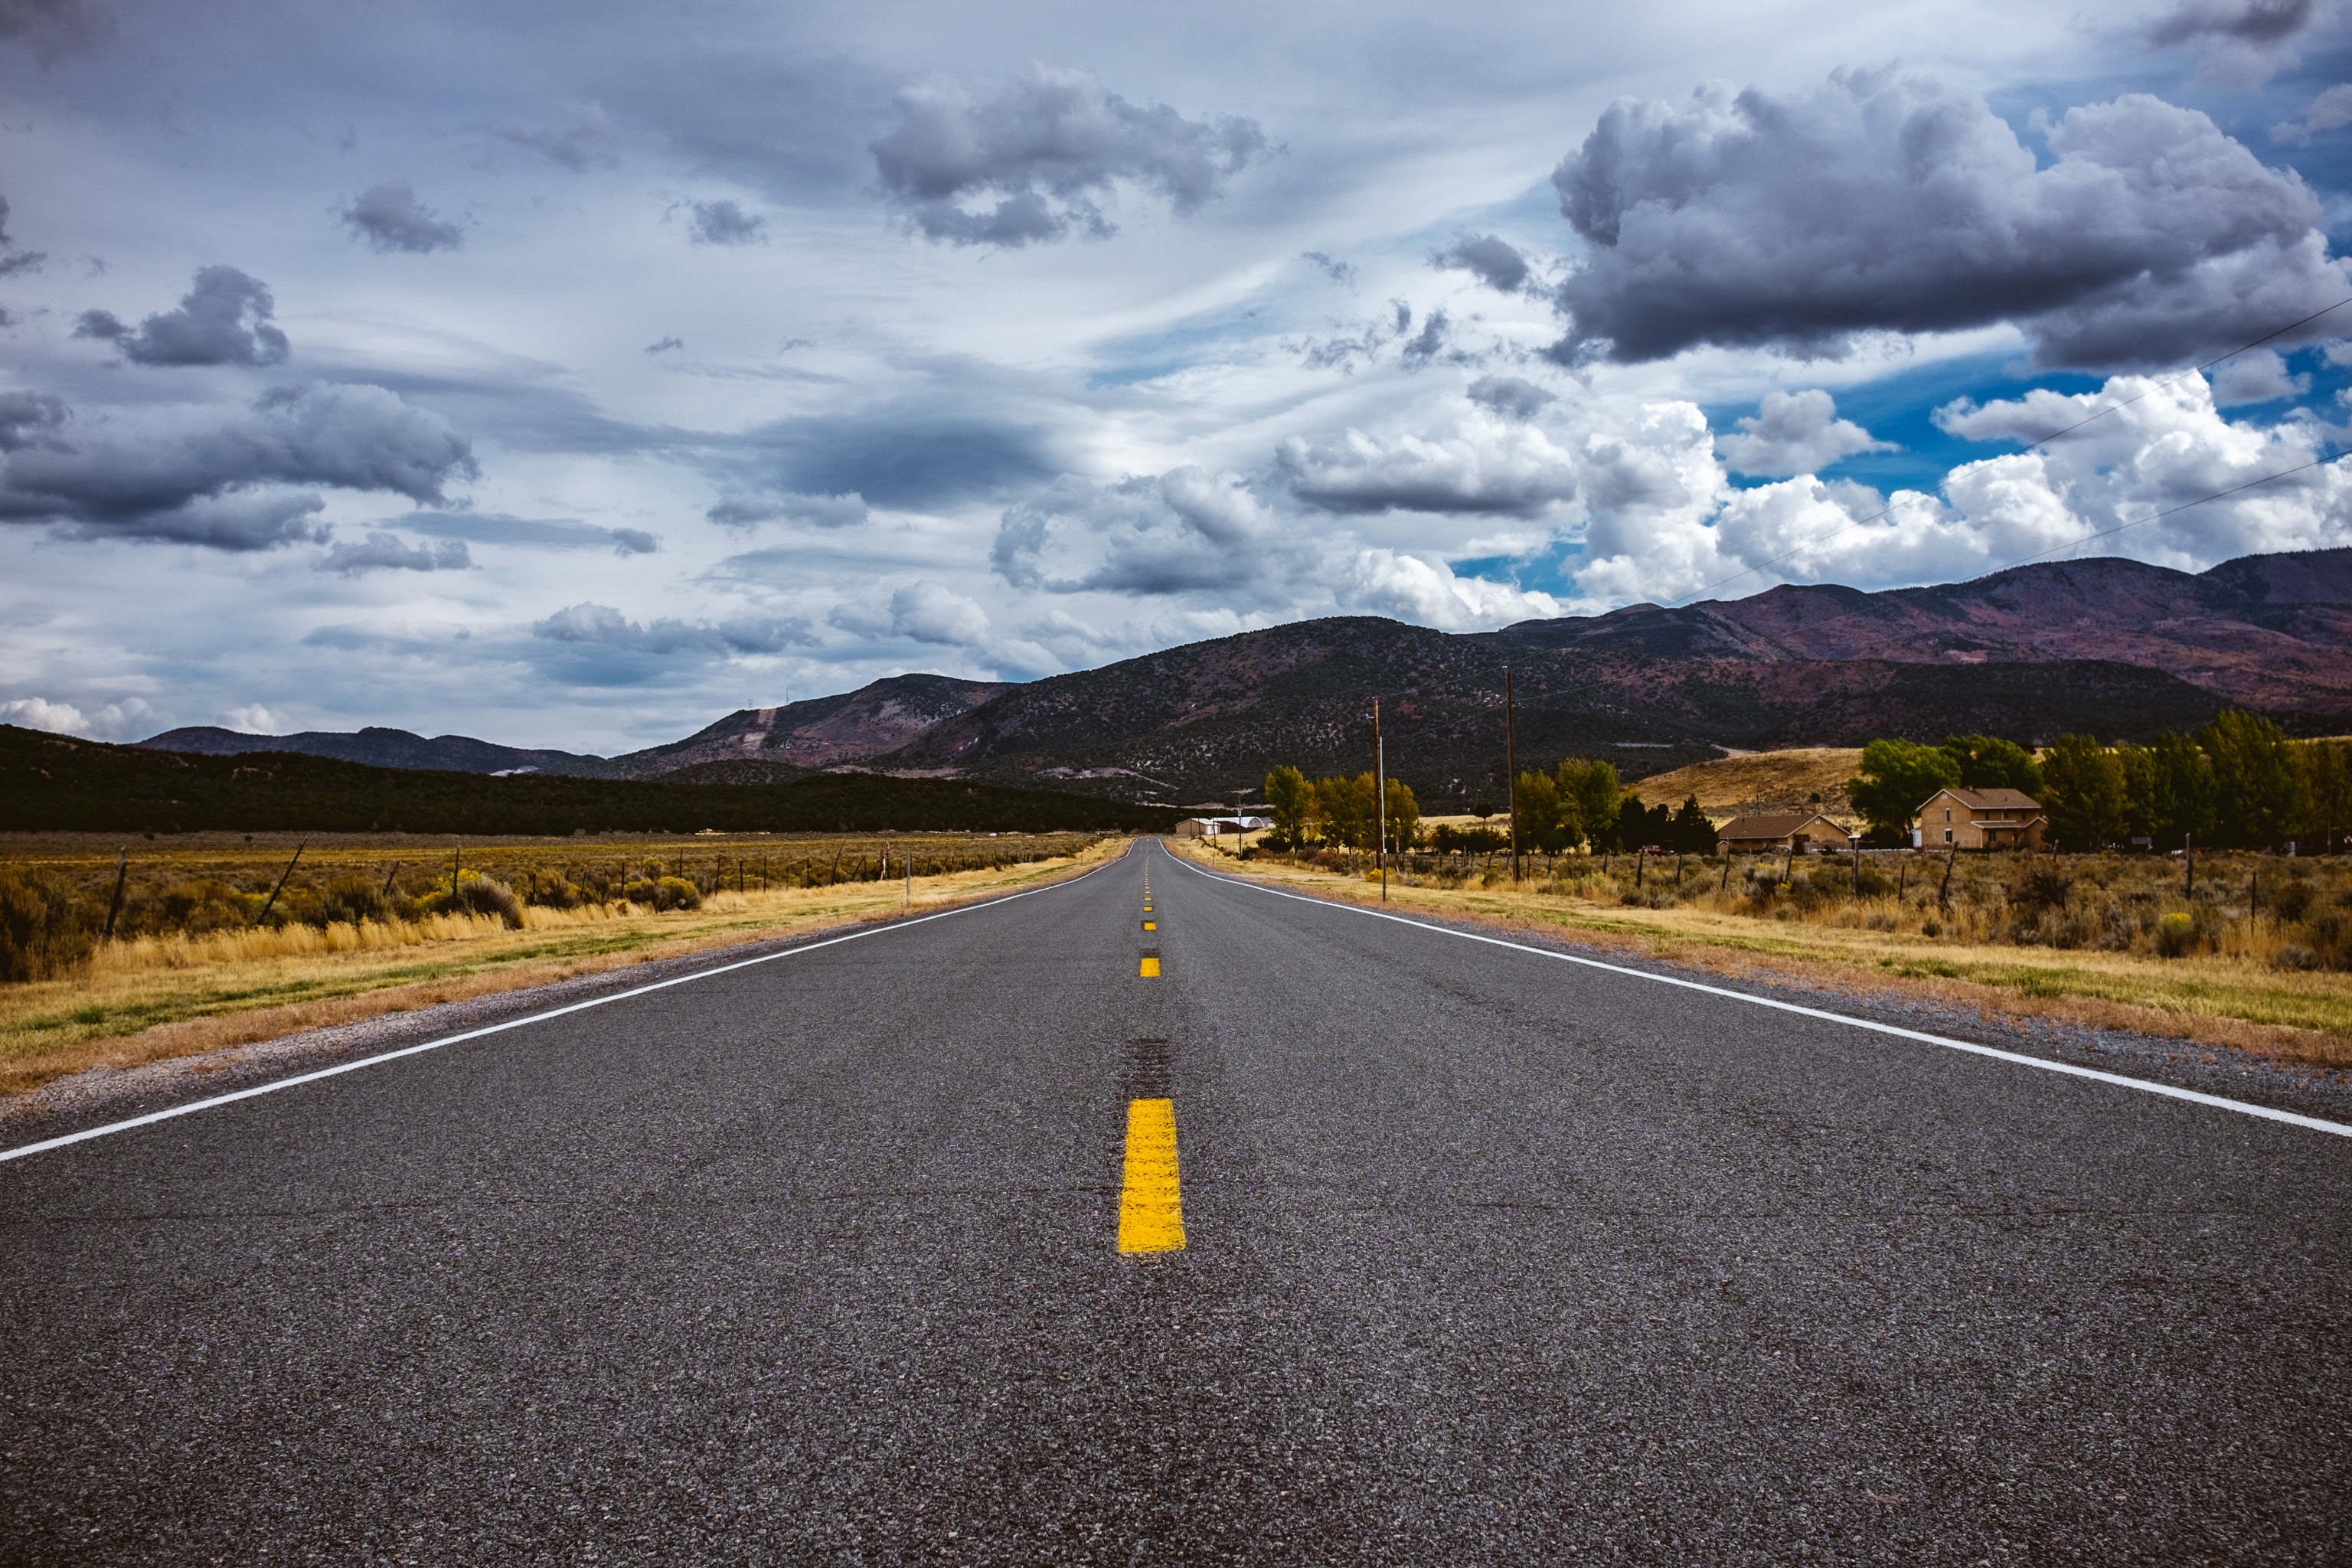
landscape, horizon, mountain, cloud, road, highway, driving, asphalt, lane, road trip, infrastructure, road surface, nonbuilding structure, controlled access highway